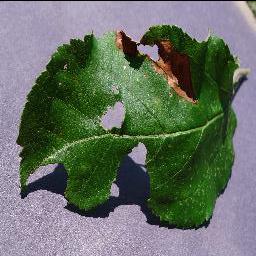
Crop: apple
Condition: black_rot